Melodious blackbird

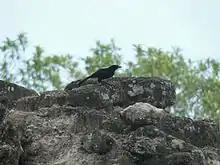
Adult bird in Belize

The melodious blackbird (Dives dives) is a New World tropical bird.